2006 Oklahoma Sooners football team

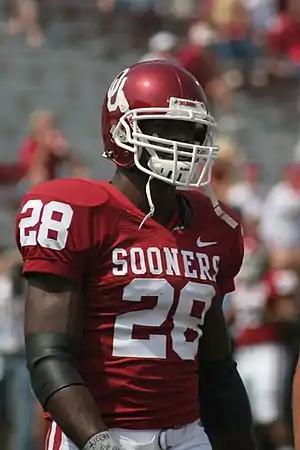
Running back Adrian Peterson finished his career at Oklahoma following the 2006 season.

As the 2006 college football season neared the end, many organizations began to announce finalists and winners of various post-season awards. Sooner players and coaches appeared on many of these lists. Head coach Bob Stoops was unanimously named Coach of the Year on the AT&T All-Big 12 Coaches Team. This was the third time he'd won the award, more than any other coach in the conference. Stoops was also named a finalist for the Eddie Robinson Coach of the Year award, a national award handed out by the Football Writer's Association of America. Oklahoma defensive coordinator/linebacker coach/associate head coach Brent Venables was named one of five finalists for the Broyles Award which goes to the nation's best assistant coach.